Culture of the United States

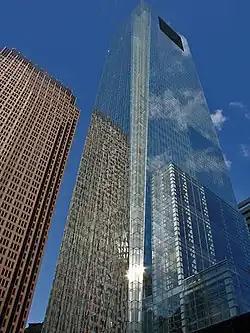
Comcast Center in Philadelphia, headquarters of Comcast, the world's largest telecommunications and media conglomerate

Social commentary has also been a preoccupation of American theater, often addressing issues not discussed in the mainstream. Writers such as Lorraine Hansbury, August Wilson, David Mamet and Tony Kushner have all won Pulitzer Prizes for their polemical plays on American society.